SGI Dogfight

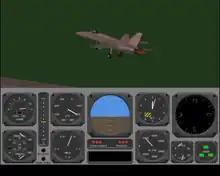
The view from inside of a cockpit

Dogfight is a demonstration program initially written by Gary Tarolli (later founder of 3dfx) at Silicon Graphics, Inc in the summer of 1983. It represents landmarks in two key areas of Internet development: games and multicasting, and notable advancement in creating rendered virtual environments.